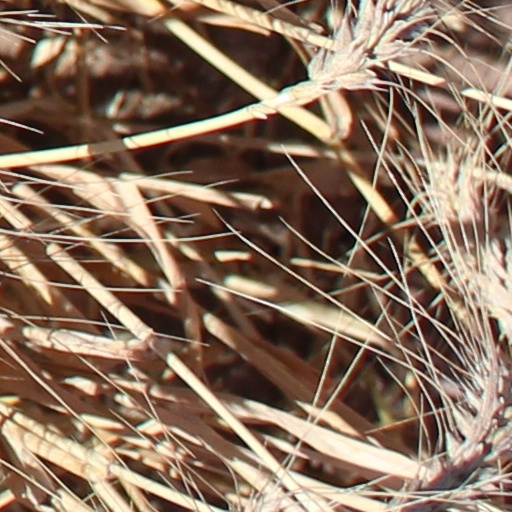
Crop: wheat